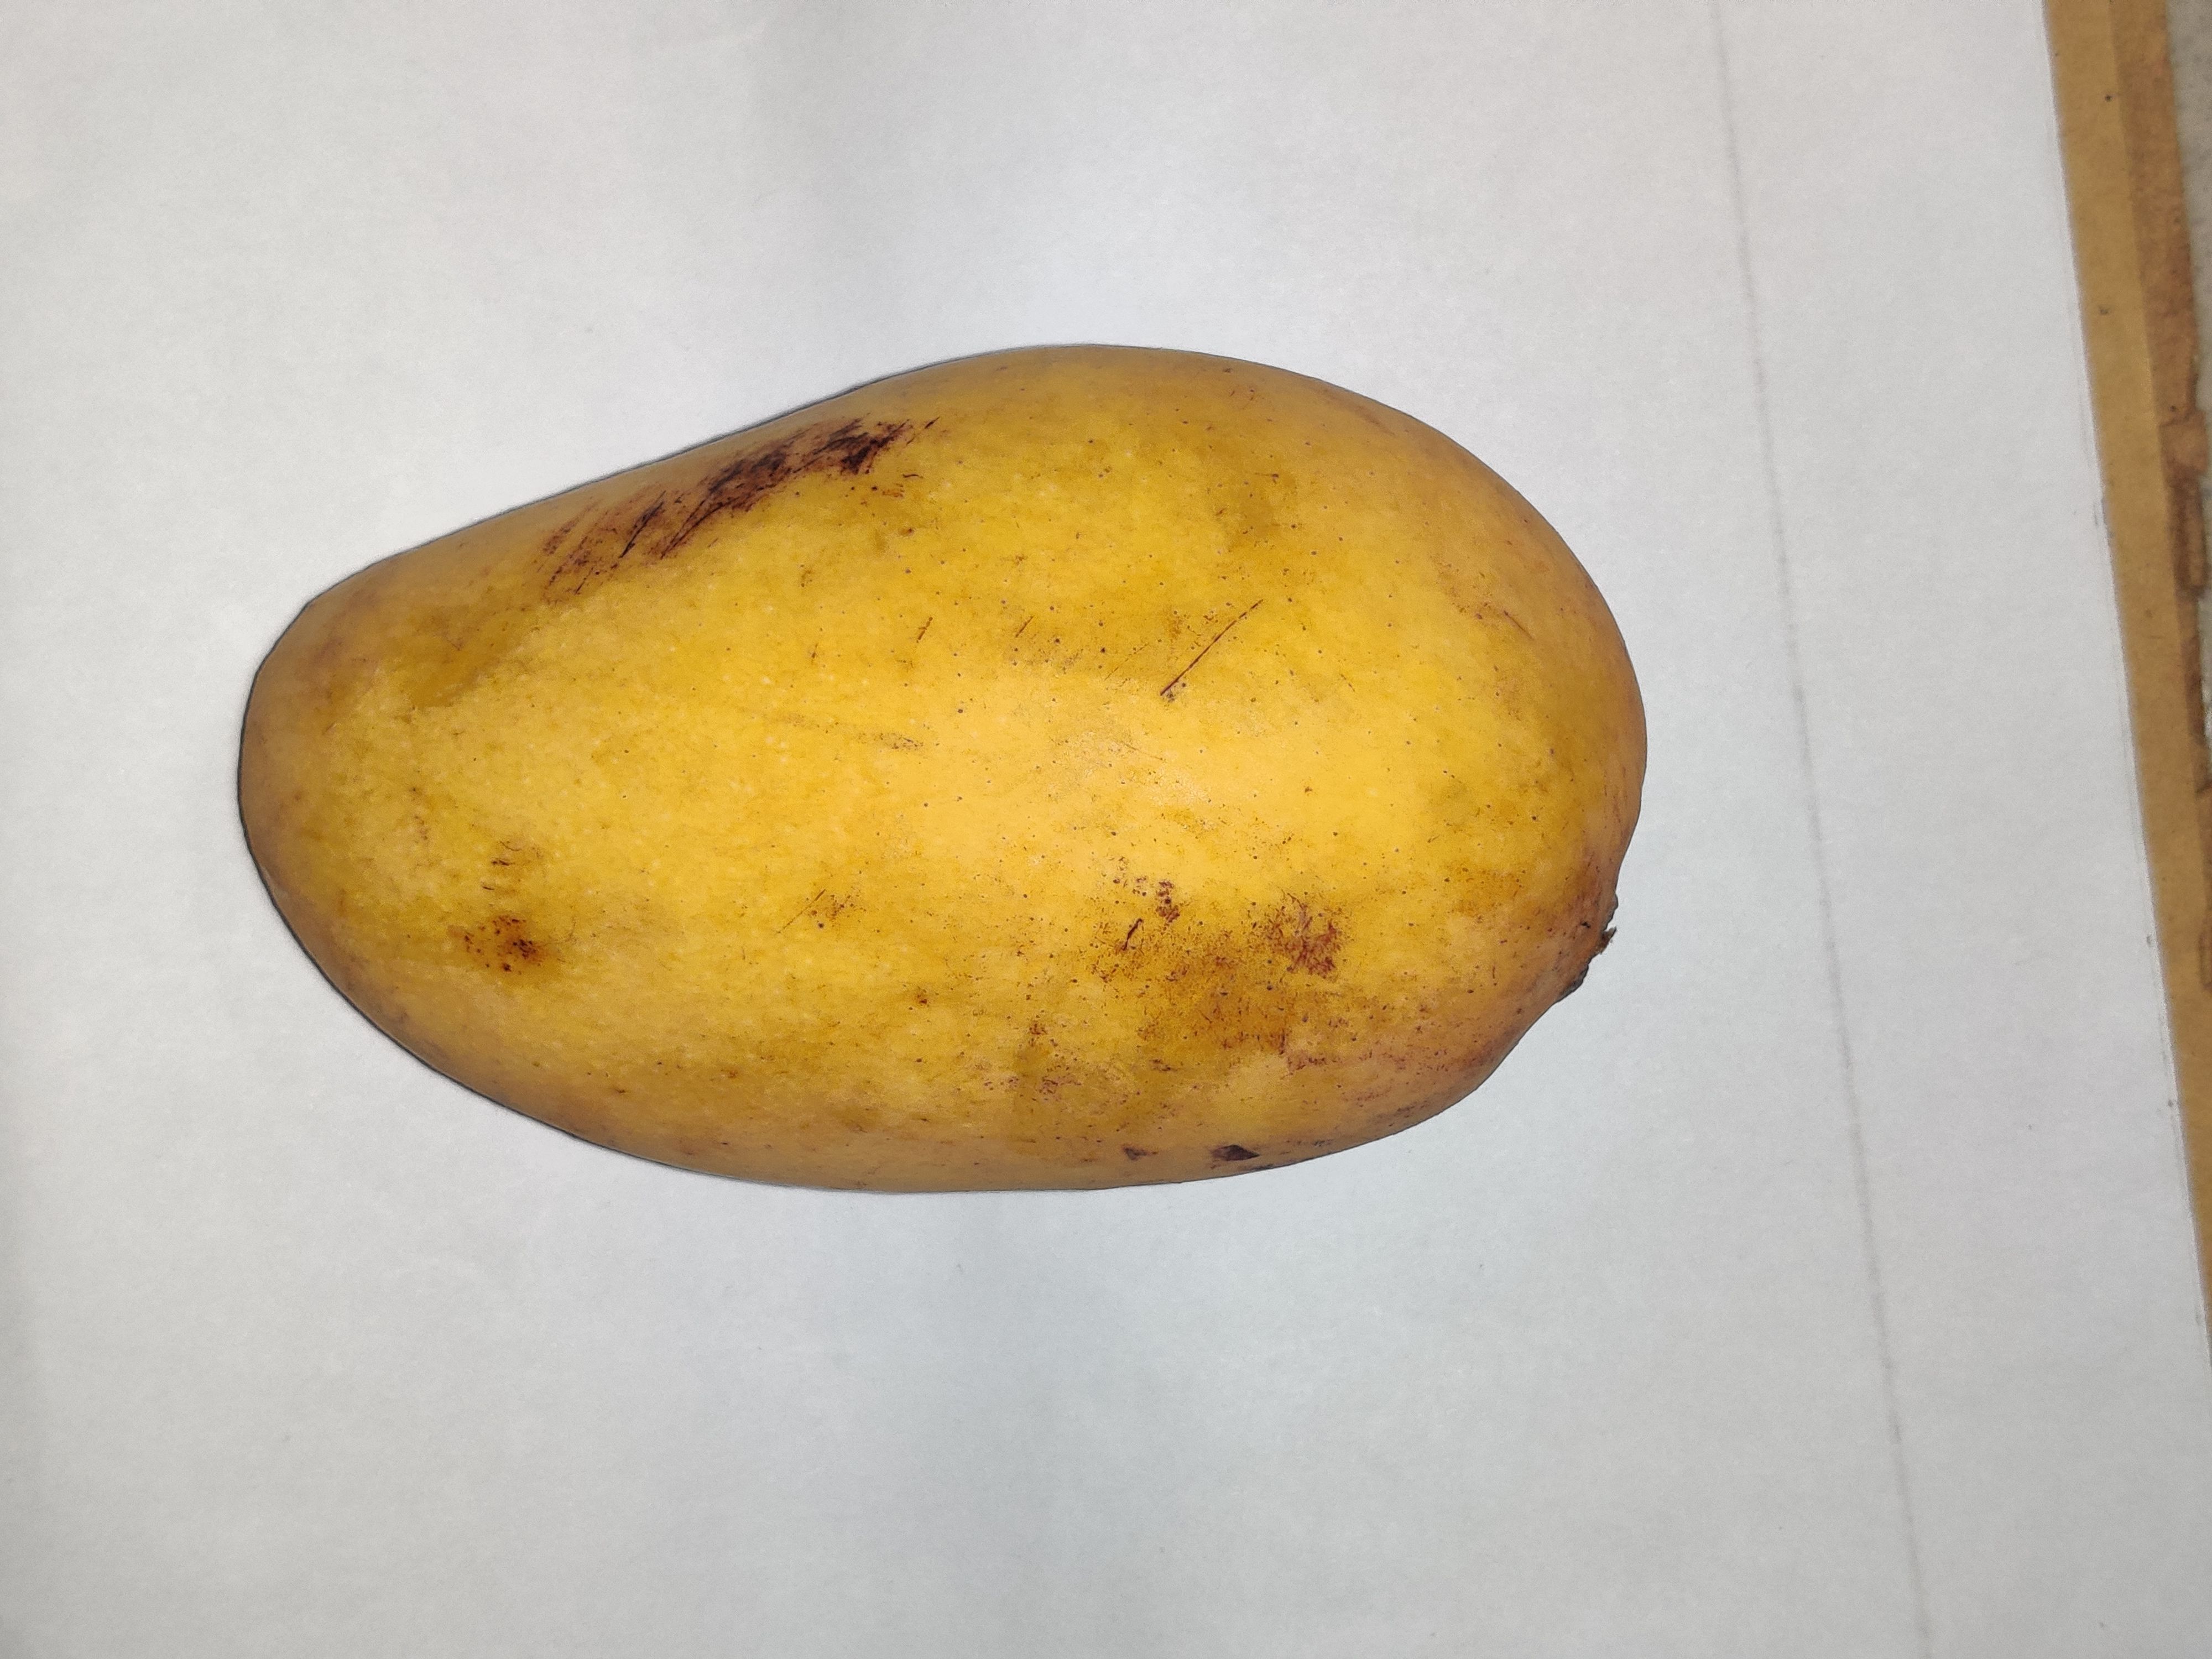
Fruit: mango
Grade: 2nd-grade